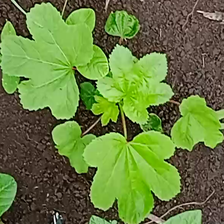
Weed species: Little_Mallow(Malva parviflora)